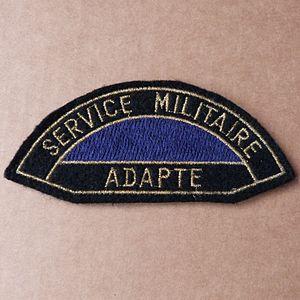
Insigne d'épaule SMA
Le Service militaire adapté est un dispositif militaire d’insertion socioprofessionnelle français, conçu et mis en place en 1961 par le général Jean Némo, commandant, alors, des troupes Antilles Guyane, sous le ministère de Michel Debré, et destiné aux jeunes les plus éloignés de l’emploi au sein de l'Outre-mer français.